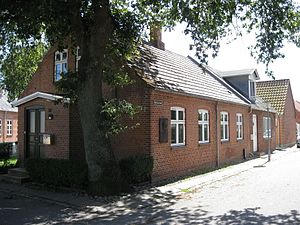
Nykøbing Mors / Kultur / Sport
Aksel Sandemoses fødehjem i Færkenstræde
Aksel Sandemoses fødehjem, Nykøbing Mors
Nykøbing Mors er en by på det østlige Mors i Limfjorden med 9.135 indbyggere. Nykøbing ligger i Morsø Kommune og hører til Region Nordjylland.